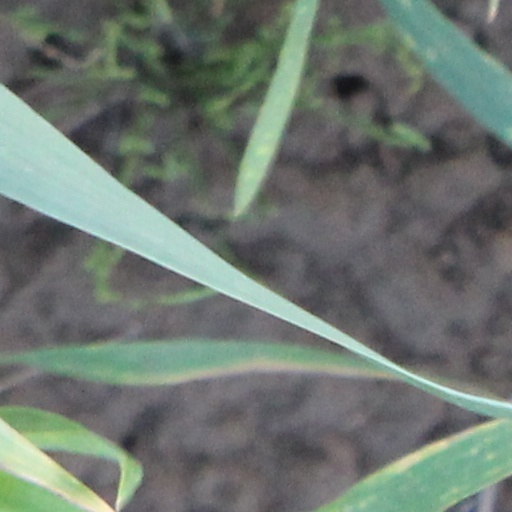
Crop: wheat